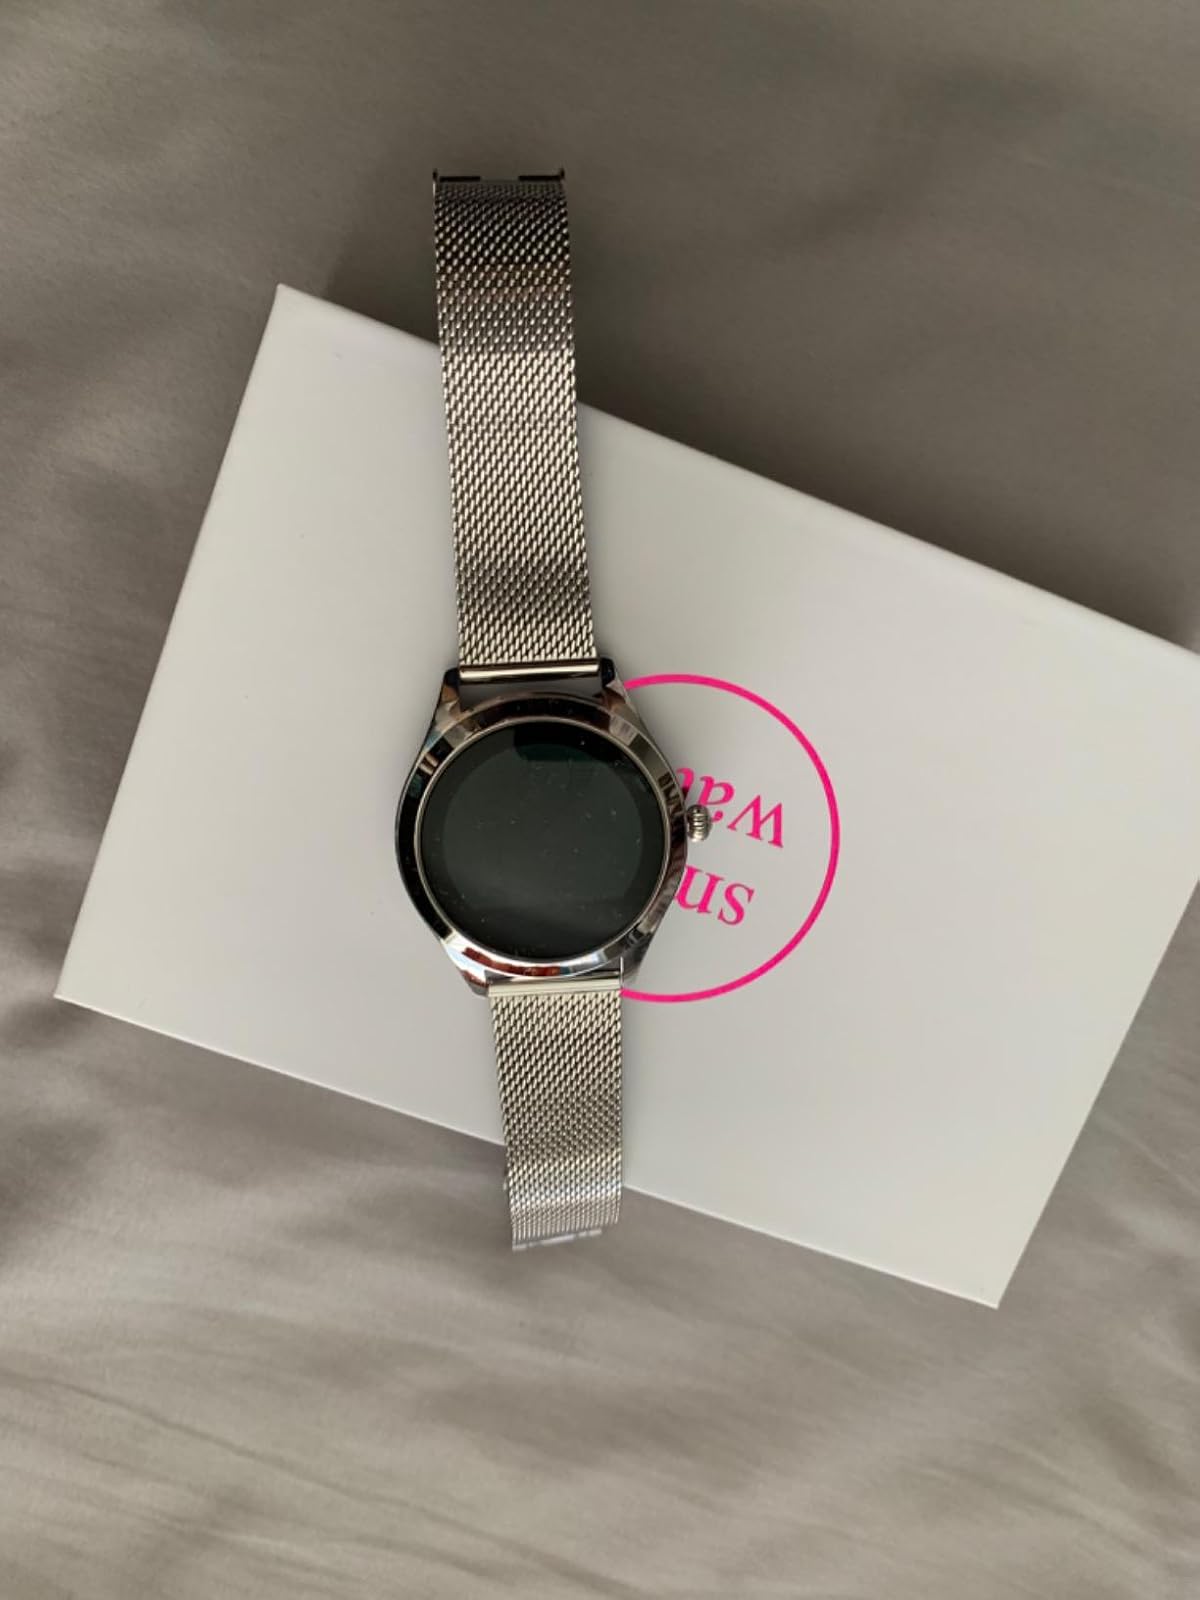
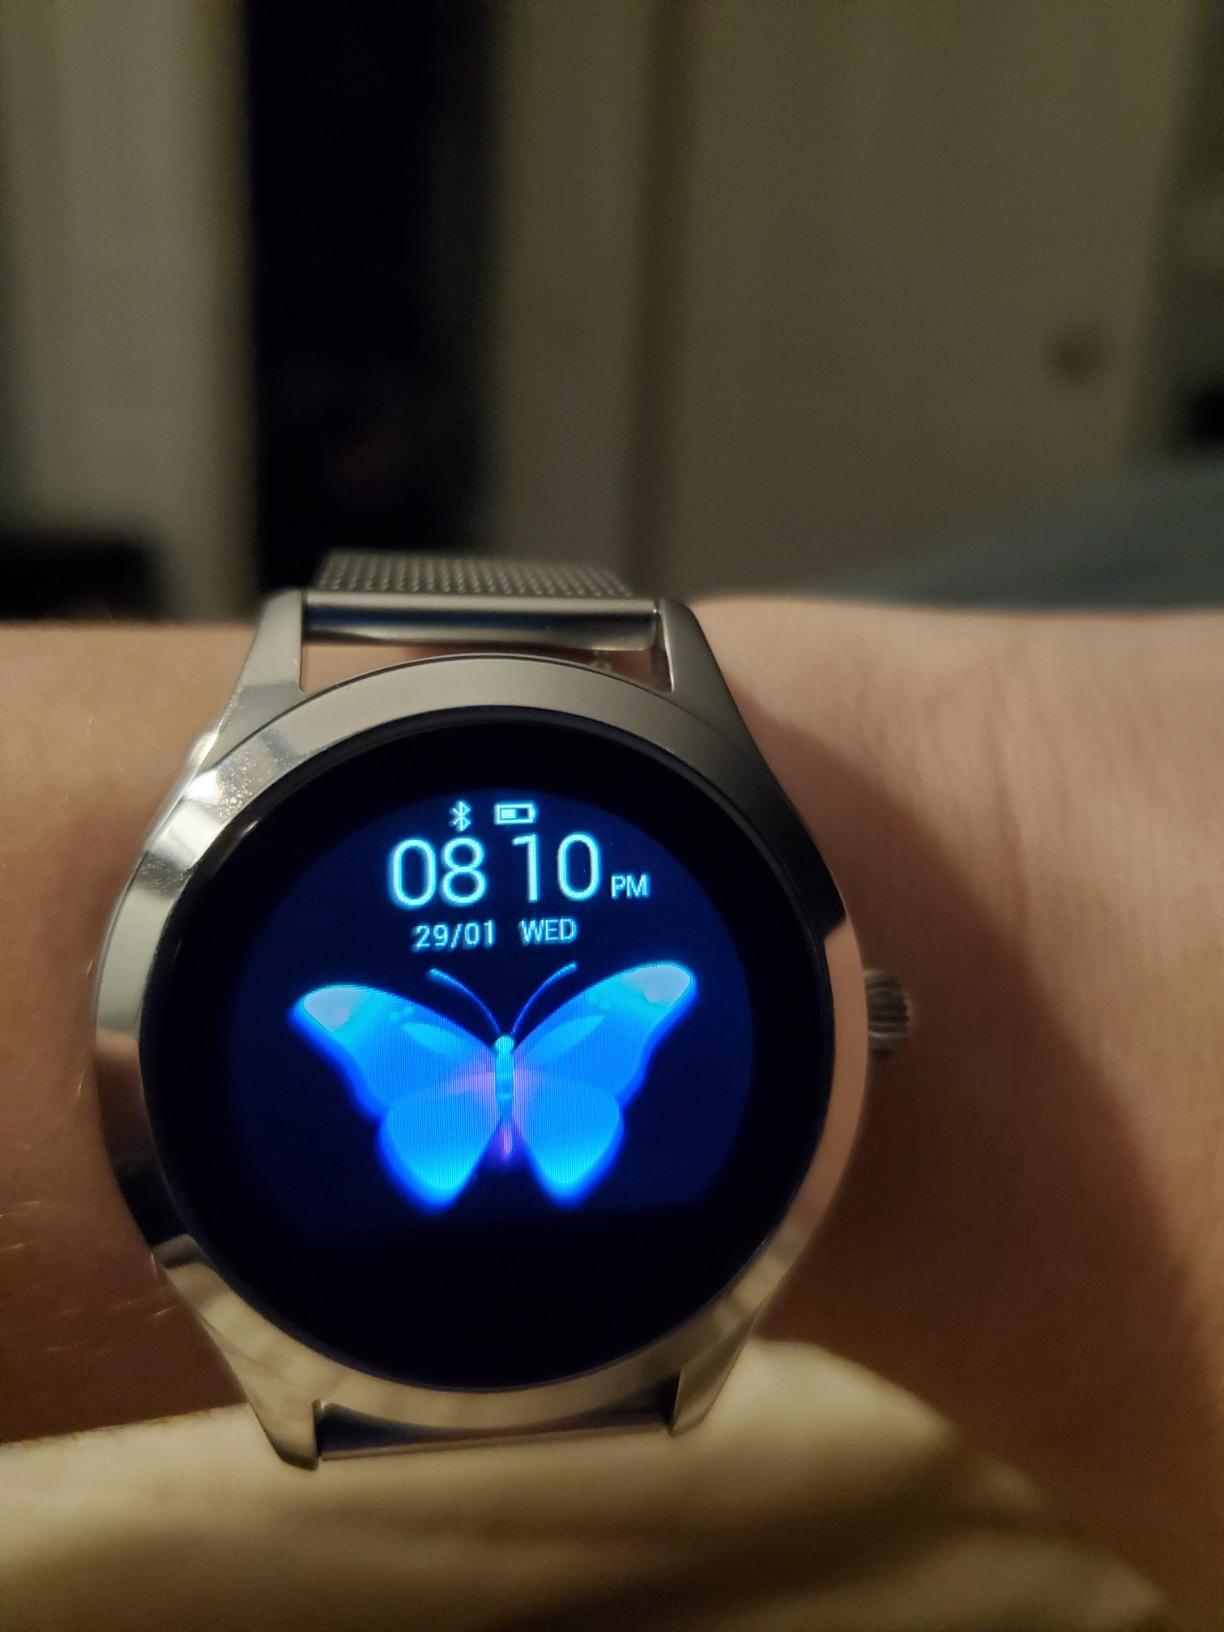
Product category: smartwatch
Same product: yes